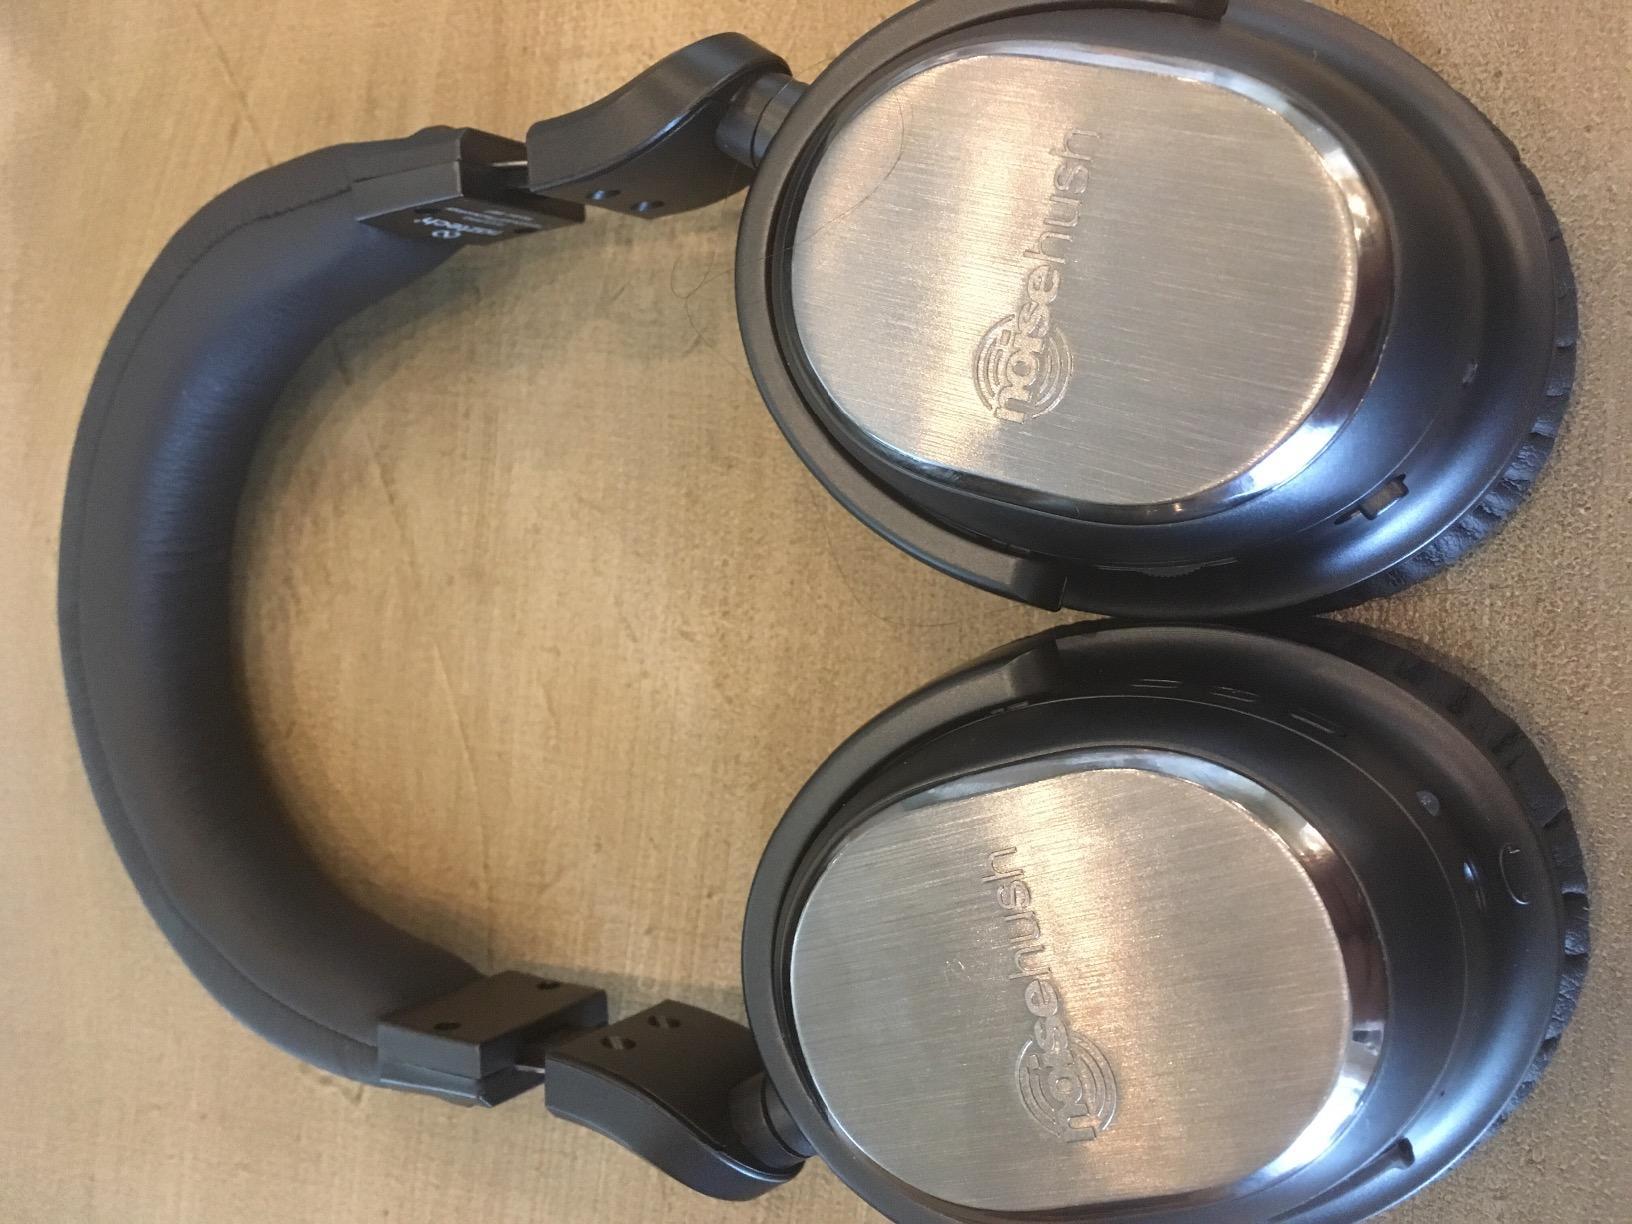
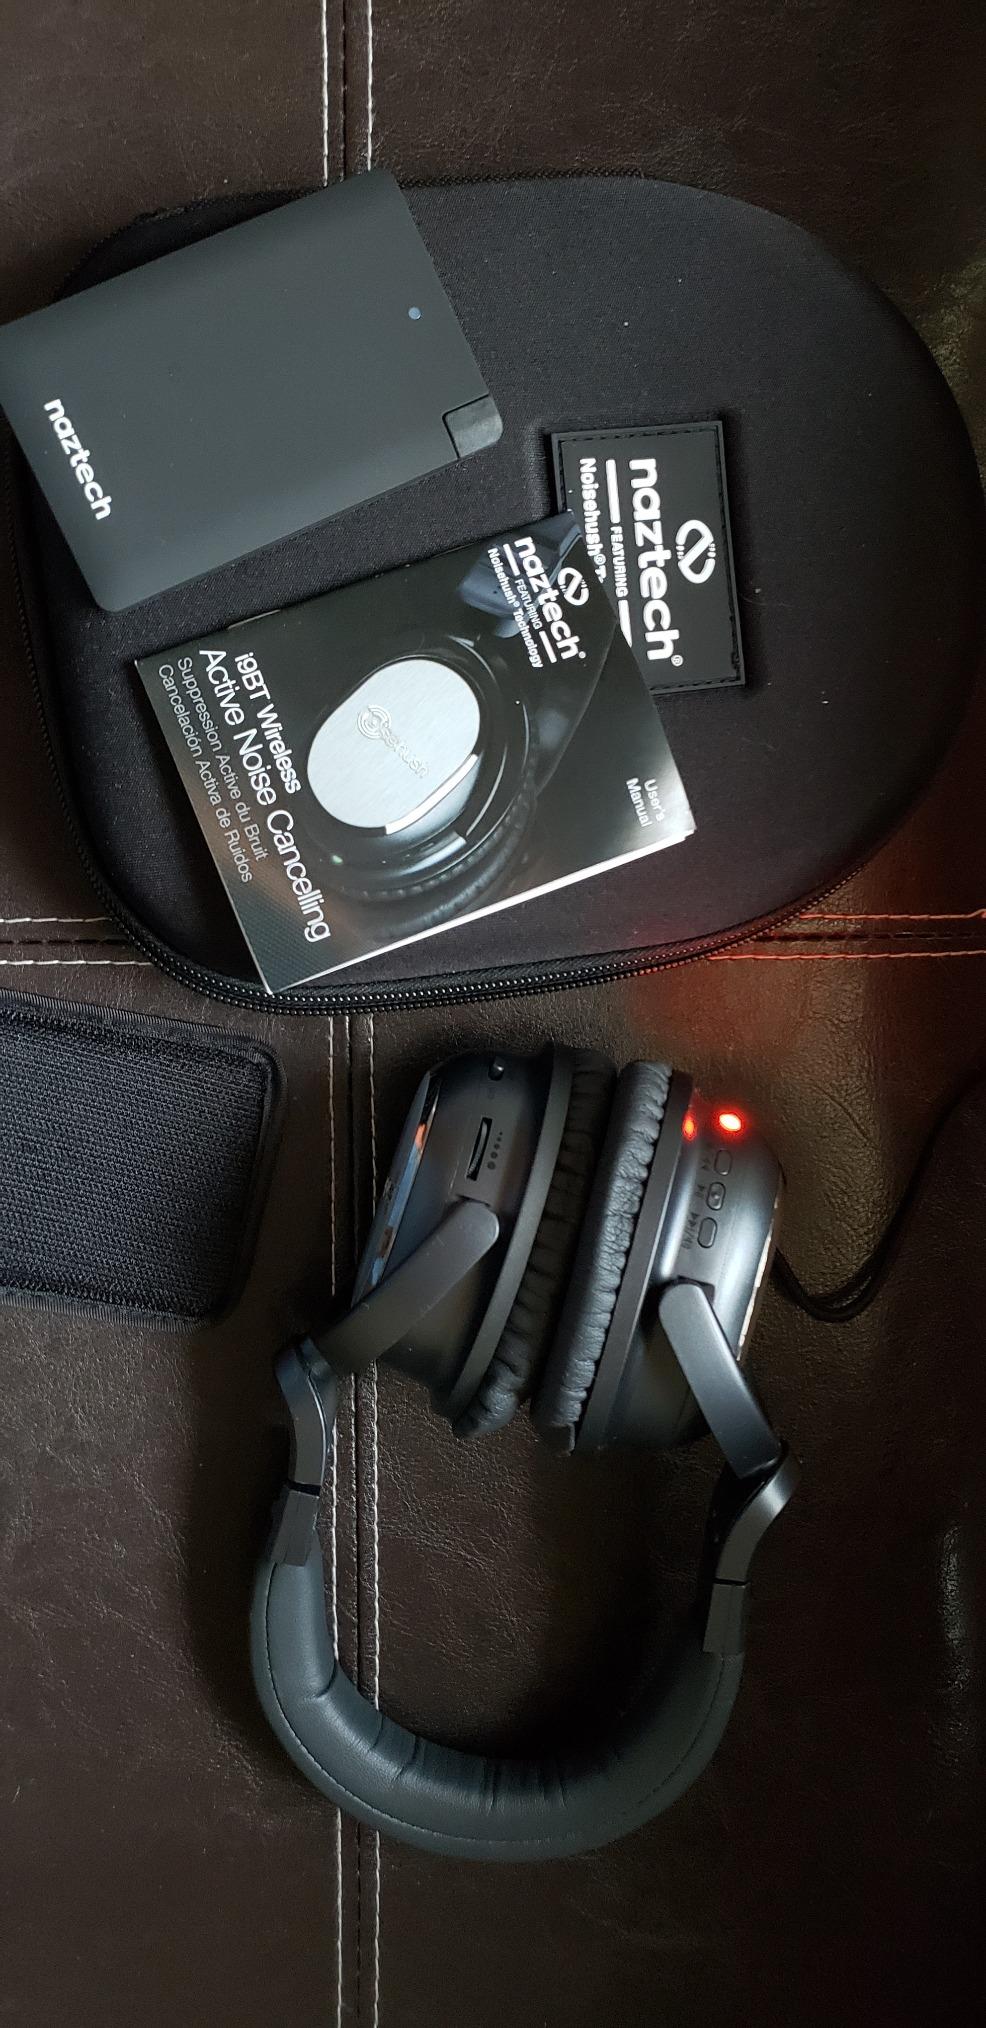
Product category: headphones
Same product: yes